La hija de Cólquide

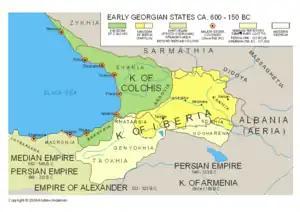
Map of Colchis

The original plan for the joint premiere of the Copland and Chávez ballets included an agreement that the scoring should be the same or very similar. In a letter from to Harold Spivacke dated 10 May 1943 Copland states that he means to stick as close as possible to Chávez's instrumentation of a double quartet, but another letter to Spivacke written a little less than a month later makes it clear that Copland still did not know exactly the instrumentation Chávez had in mind, even though the expected premiere was by then less than five months away: "I shall assume that the premiere date is October 30th unless I hear to the contrary. Please be sure to let me know if there is any change, as the more time I have the better. Also, if you can find out from Chavez what instruments he intends using, that would be a help." However, nothing yet had appeared from Chávez, and Copland was experiencing delays himself with other projects. In July, Graham wrote to Copland complaining that she still had received no word from Chávez, and on 21 July Copland wrote again to Spivacke, expressing hope that Chávez's score would arrive soon, "giving Martha something to work on until I am ready", but also inadvertently dropping his friend into hot water by carelessly saying, "As you probably know, he is famous for getting things done at the last possible moment", and suggesting a further postponement of the premiere until the Spring of 1944. A month later, Hawkins wrote that Graham had agreed it would be necessary to postpone the performance once again. Although they were aware of and could have accommodated Copland's delay, they had been counting on the arrival of Chávez's score, and were both "terribly disappointed" in him. When at last a token fragment of the score arrived in December, Spivacke apologetically sent it to Hawkins, worrying, "I can hardly imagine that Miss Graham will have enough even to start work on."